The Falcon (film)

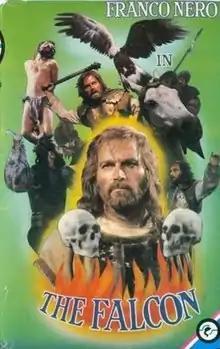

Banović Strahinja (Serbian Cyrillic: "Бановић Страхиња", released internationally as The Falcon) is a 1981 Yugoslavian-German adventure film written and directed by Vatroslav Mimica based on Strahinja Banović, a hero of Serbian epic poetry. It entered the section "Officina Veneziana" at the 38th Venice International Film Festival.